Haldane effect

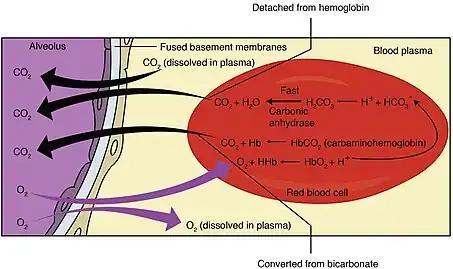

Deoxygenated Hb is less acidic than oxygenated Hb, and therefore has a higher affinity for H ions (i.e. a better proton acceptor).